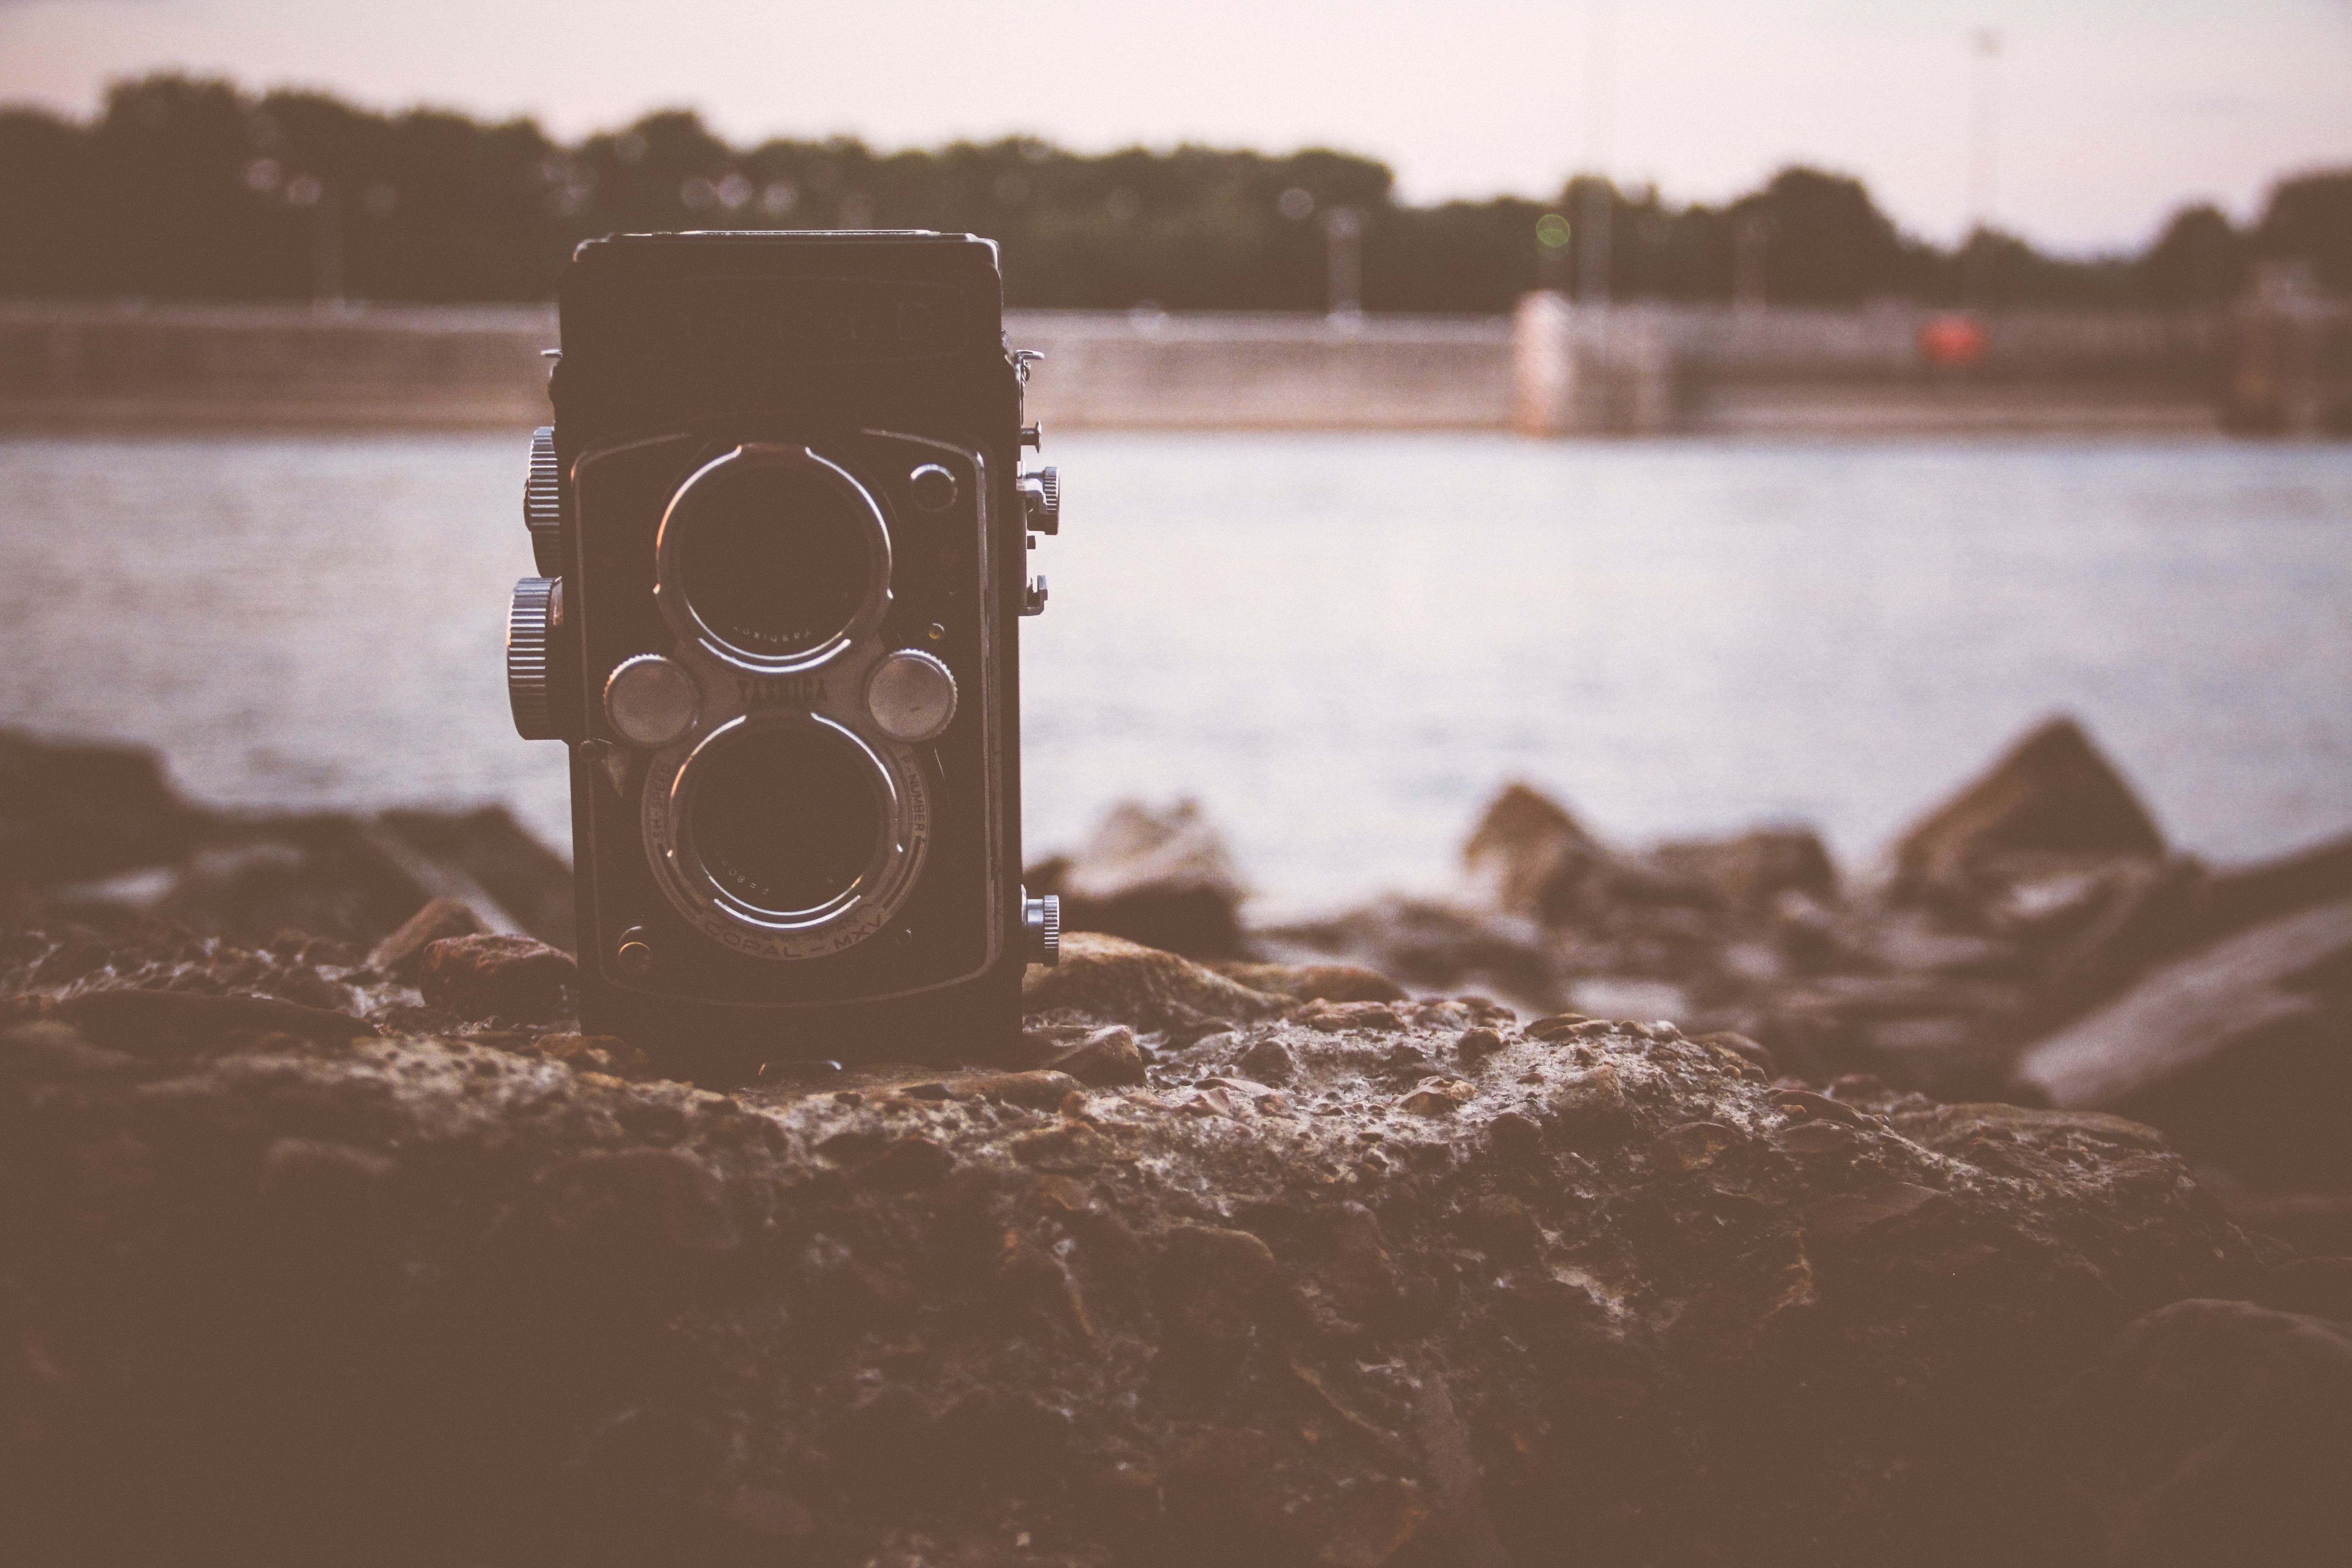
water, sand, light, white, camera, photography, vintage, retro, morning, reflection, black, material, digital camera, photograph, image, shape